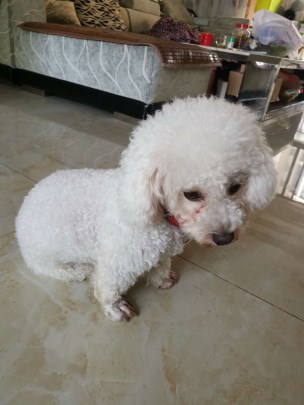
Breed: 3083-n000117-Bichon_Frise